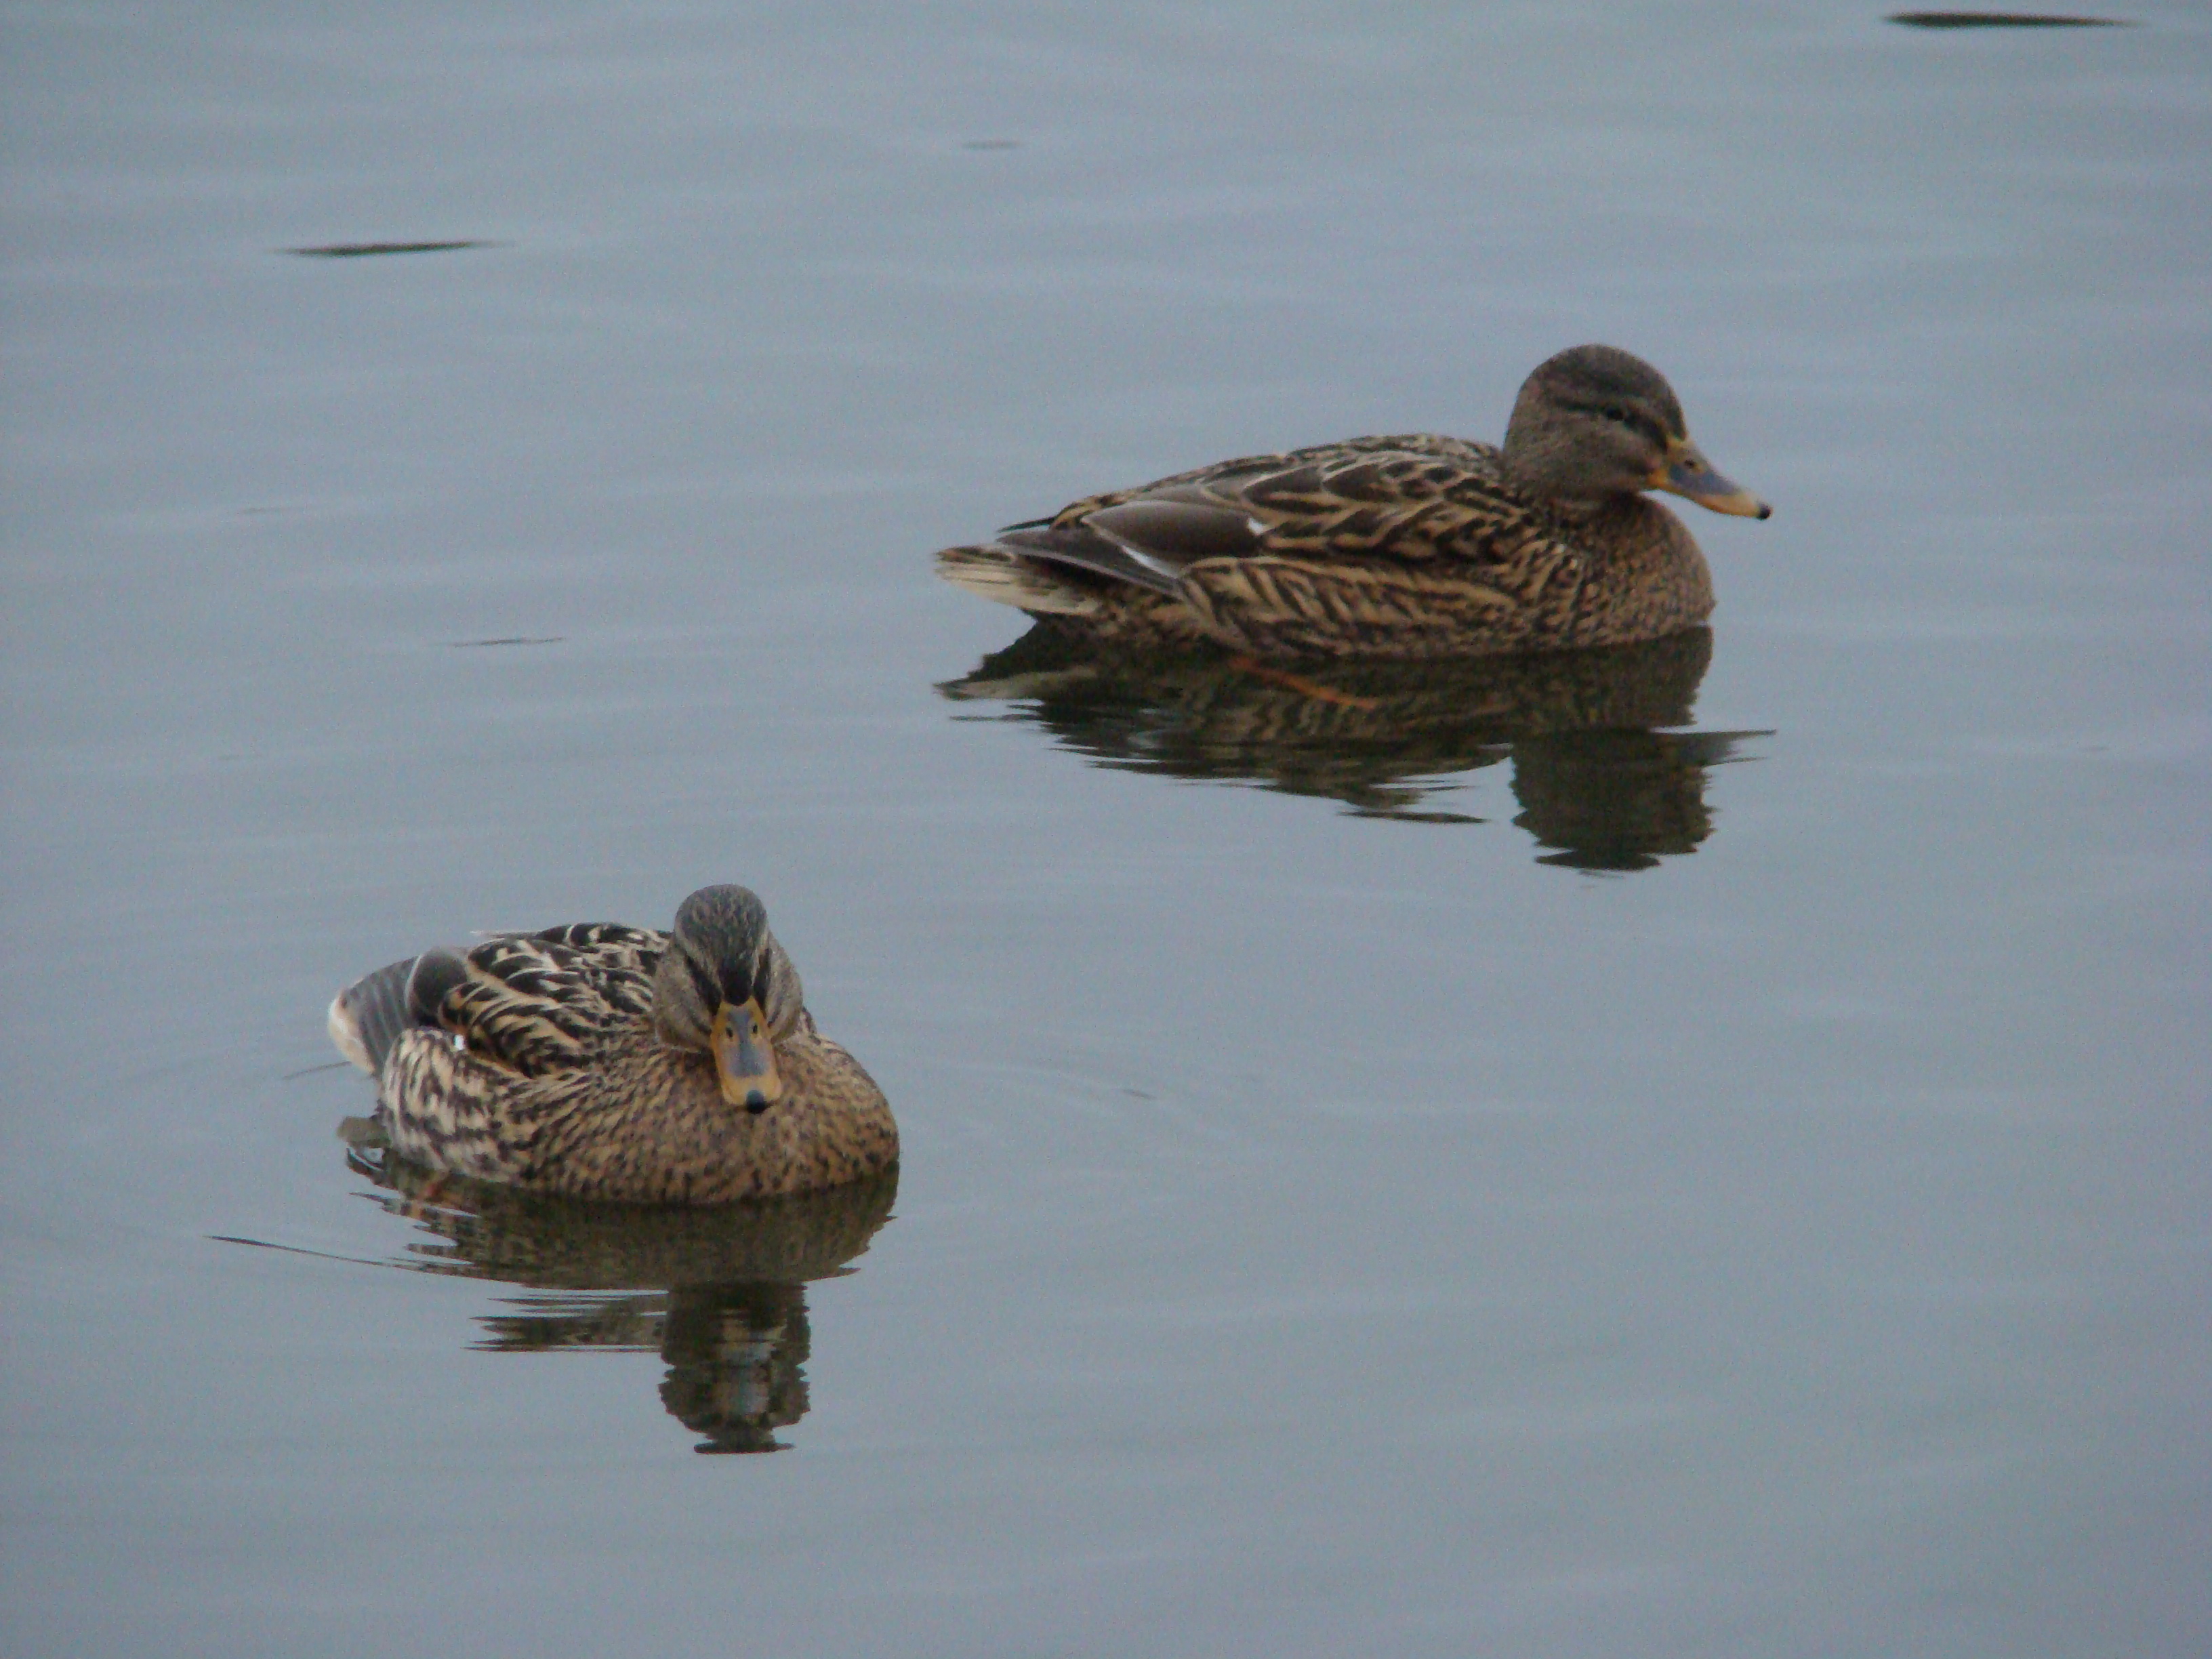
nature, bird, wing, wildlife, beak, fauna, birds, duck, vertebrate, sony, ducks, moscow, waterfowl, water bird, mallard, dsch9, ducks geese and swans